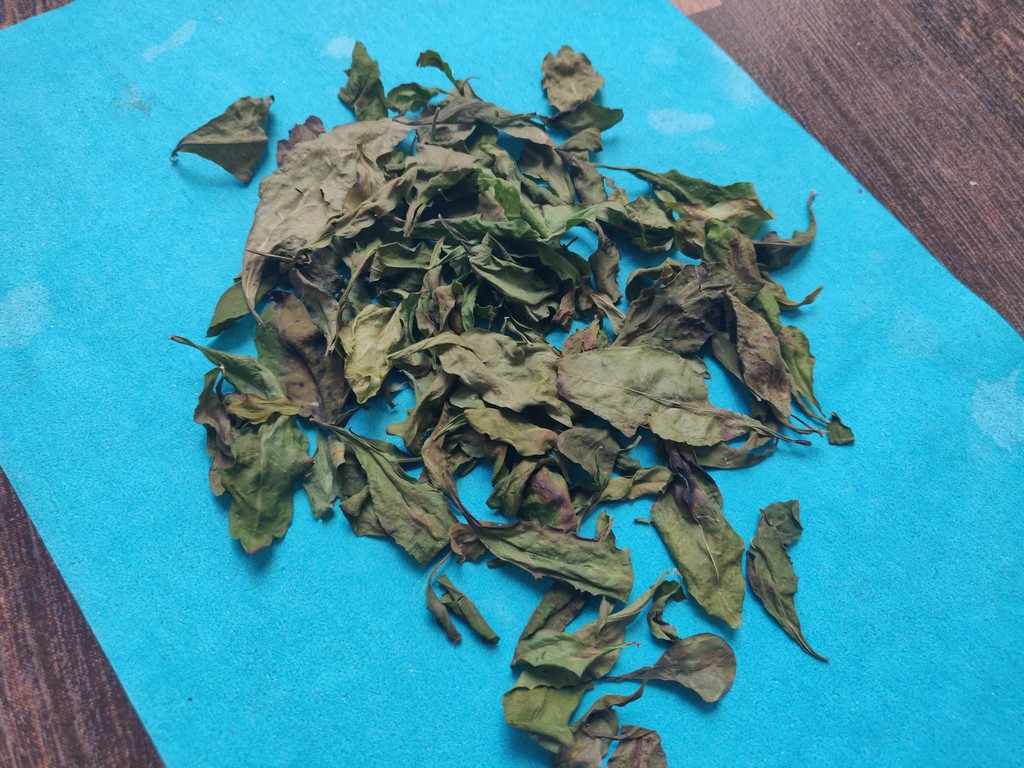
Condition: Dried
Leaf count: multiple
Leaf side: unknown